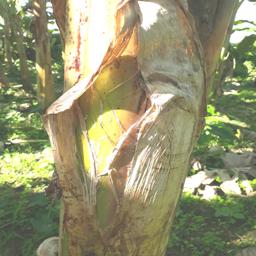
Label: PSEUDOSTEM WEEVIL